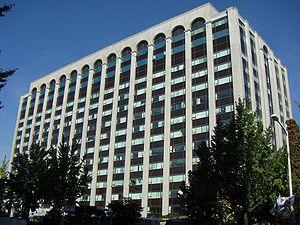
Hyundai est un Groupe d'entreprise coréen.
Hyundai Heavy Industries Co., Ltd. est, dans les années 2000, la plus importante société de construction navale du monde. Son siège social se trouve à Ulsan en Corée du Sud. La société est une filiale de Hyundai Heavy Industries Group au sein de Hyundai.